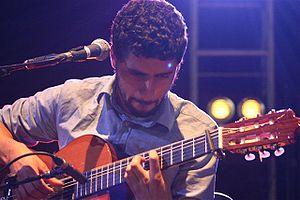
José González, né en 1978, est un chanteur suédois. Sa musique est caractérisée par des mélodies calmes accompagnées uniquement à la guitare. Il est aussi notamment reconnu pour ses nombreuses collaborations avec le groupe de trip hop Zero 7. Aujourd'hui, il est considéré comme l'une des références « néo-indie-folk ».